Guy Molinari

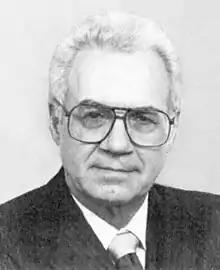
Molinari in 1987

Gaetano Victor Molinari (November 23, 1928July 25, 2018) was an American lawyer and Republican politician from New York city. He represented Staten Island in the United States House of Representatives for four terms (1981–1989) and then served 12 years as Staten Island borough president (1990–2002). His daughter, Susan Molinari, also served as a U.S. Representative.